Premiership of Nicola Sturgeon

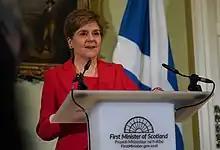
Sturgeon announcing her intention to resign on 15 February 2023, at Bute House

On 15 February 2023, Sturgeon gave a press conference at Bute House, where she announced her intention to stand down as SNP Leader and First Minister, saying that she would remain in office until a new leader was elected. Sturgeon insisted that her resignation was not due to "short term pressures" and stated that the job "takes its toll on you.". Sturgeon stated that she believed that her successor would lead Scotland to independence and that she would look on with pride whoever takes on the role.